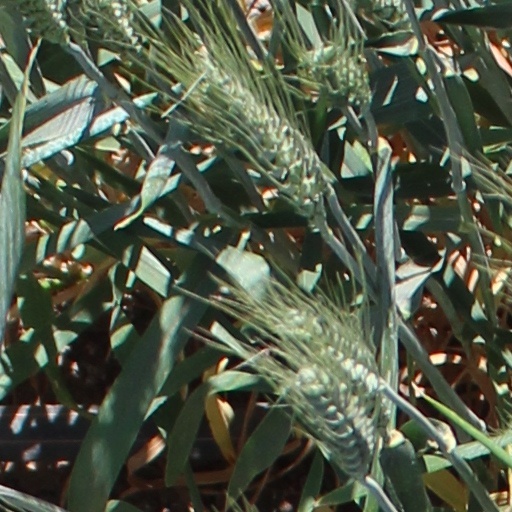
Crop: wheat